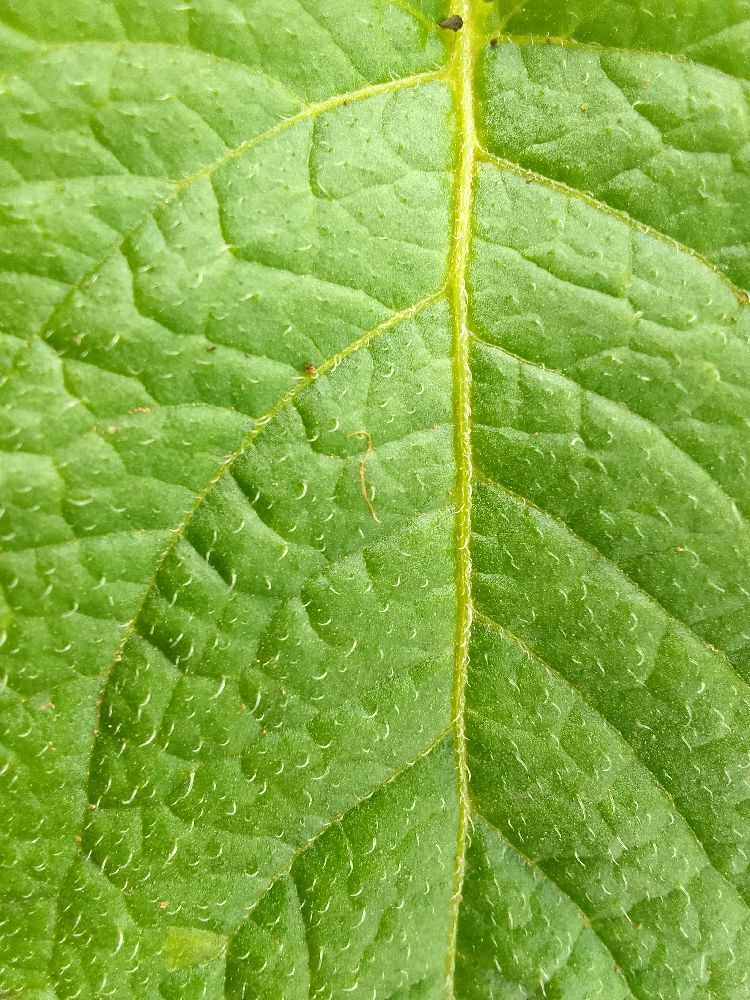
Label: Healthy